Cross country and biathlon center Fabio Canal

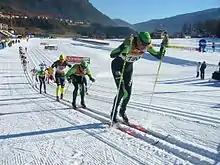
Skiers passing through the stadium during Marcialonga 2011

The venue, located at the altitude of mean sea level, opens in winter season. There are 19 km of tracks, mostly with guaranteed artificial snow, from December to February, and it is linked with the Marcialonga track.